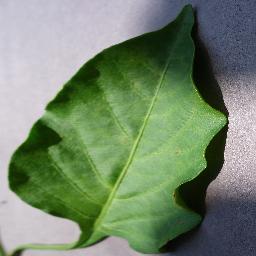
Label: Pepper,_bell___healthy